100 Monkeys

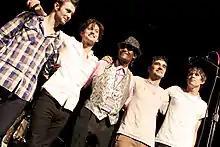
100 Monkeys in Indianapolis, June 29, 2011.

100 Monkeys was an independent funk rock band from Los Angeles, California. The members of the group, from 2008 until their disbandment in 2012, were Ben Graupner, Jackson Rathbone, Jerad Anderson, Ben Johnson, and Lawrence Abrams. The band name comes from the idea of the "hundredth monkey effect".